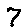
Label: 7